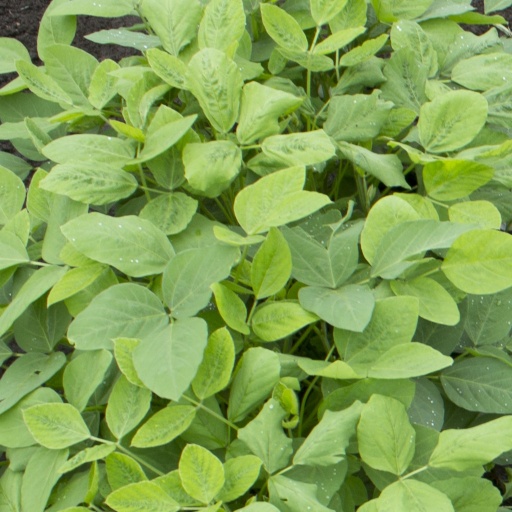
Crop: soybean